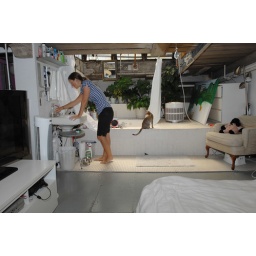
Vanessa and Nimh by the sink and tub in her and Kimy's bedroom